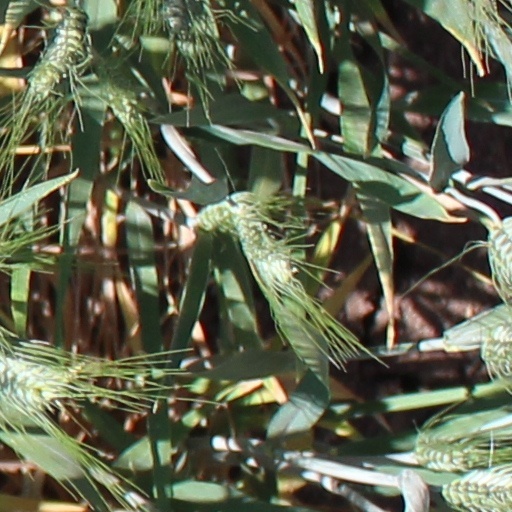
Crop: wheat